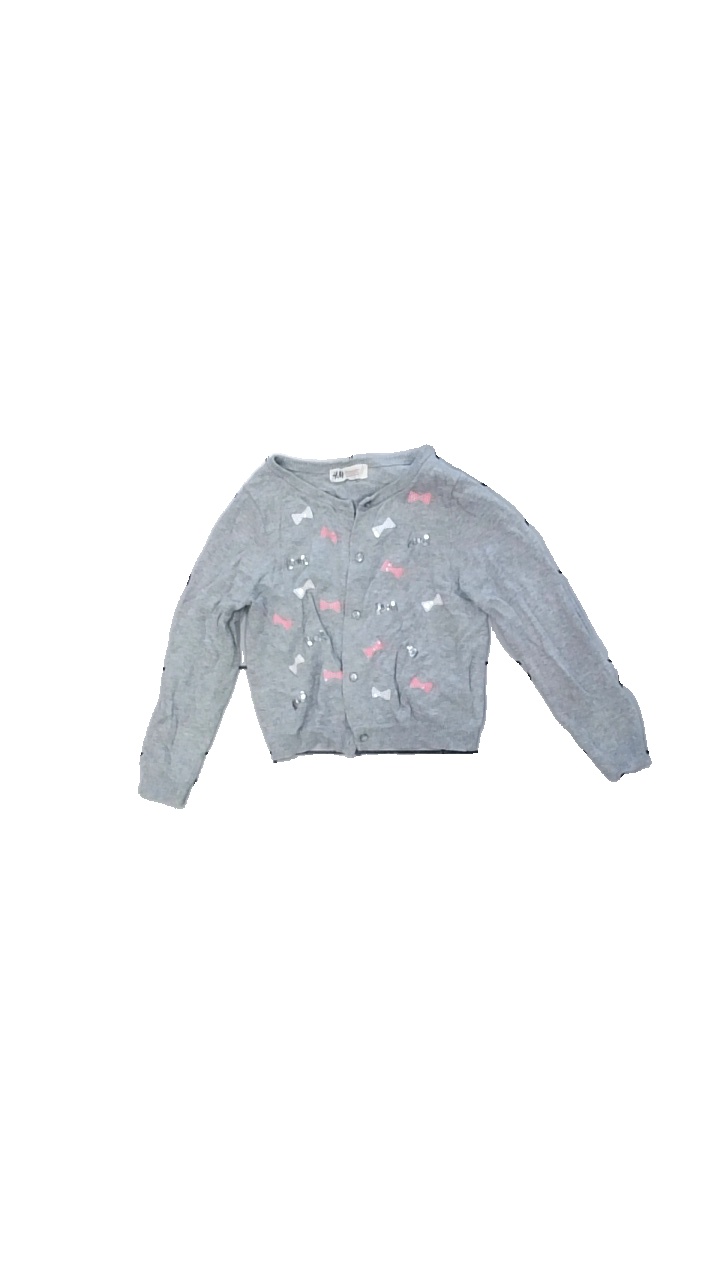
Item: Cardigan (Children)
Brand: H&m
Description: grå kofta med glitter rosetter över hela
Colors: Pink, White, Grey
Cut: Regular
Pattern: Glitter
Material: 100% cotton
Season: All
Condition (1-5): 4
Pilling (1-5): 4
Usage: Reuse
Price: <50